Volkswagen BUDD-e

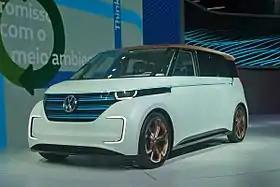
Volkswagen BUDD-e Concept (2016)

The Volkswagen BUDD-e is an electric concept car made by German car manufacturer Volkswagen. The BUDD-e has been often compared to the Volkswagen Microbus.